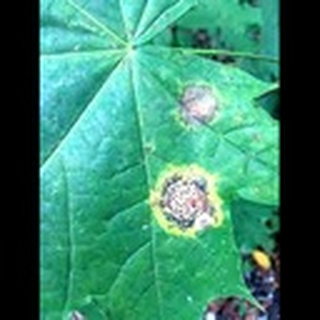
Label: cotton_target_spot